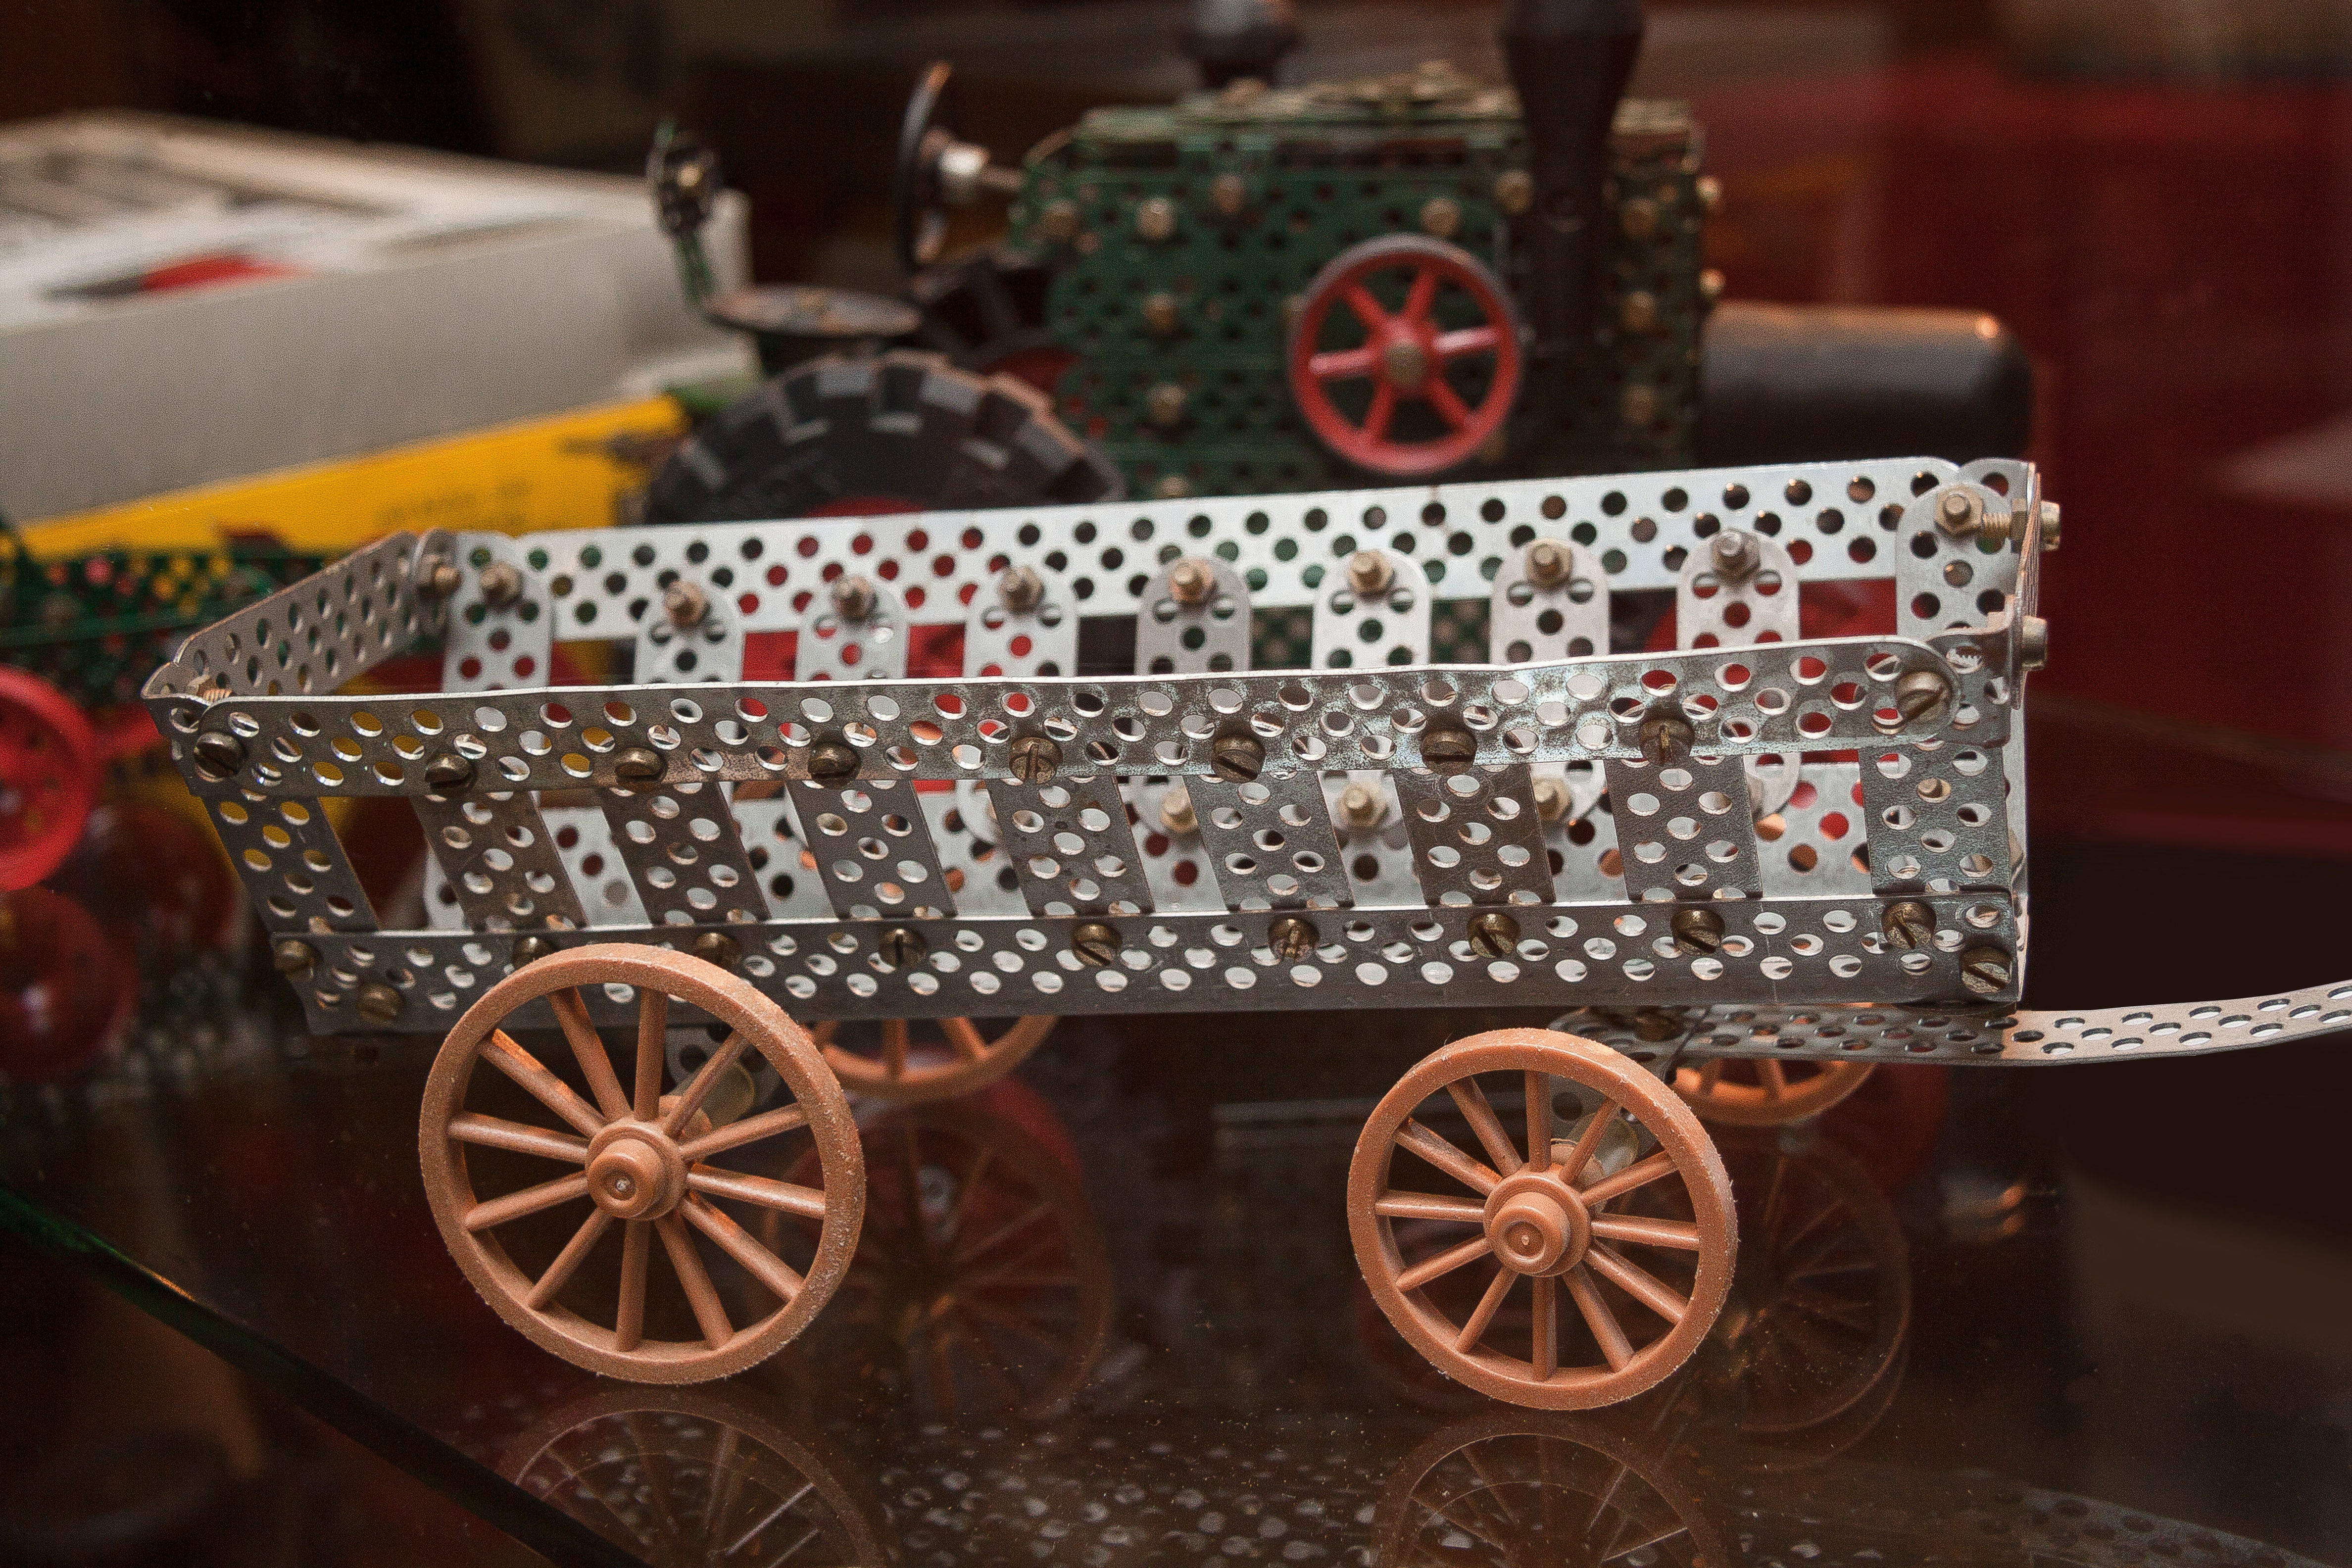
technology, vehicle, metal, screw, silver, toys, carriage, trix, iron, german, fixing, metal construction, hay wagon, assembly technology, swabian, scale model, toymaker, market leader, m rklin metal, toy story, g ppingen